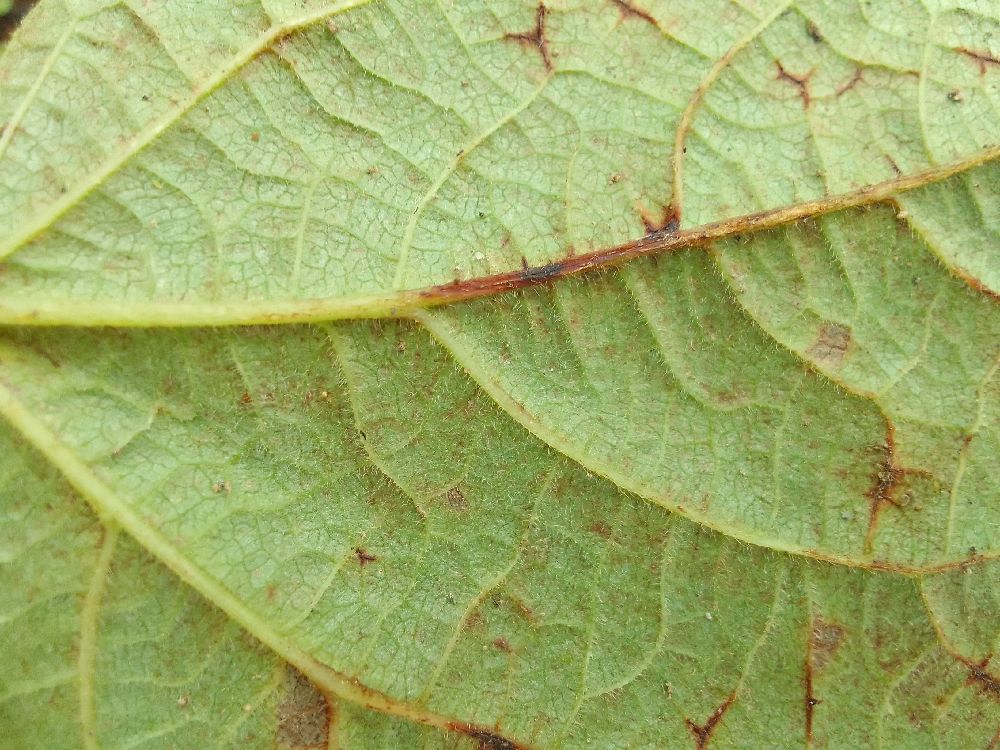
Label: anthracnose